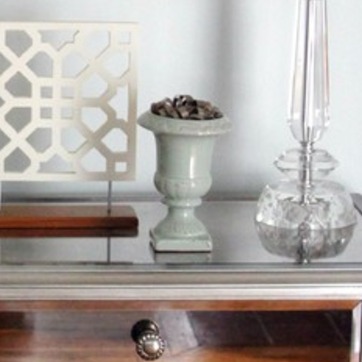
Material: ceramic